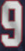
Number: 9